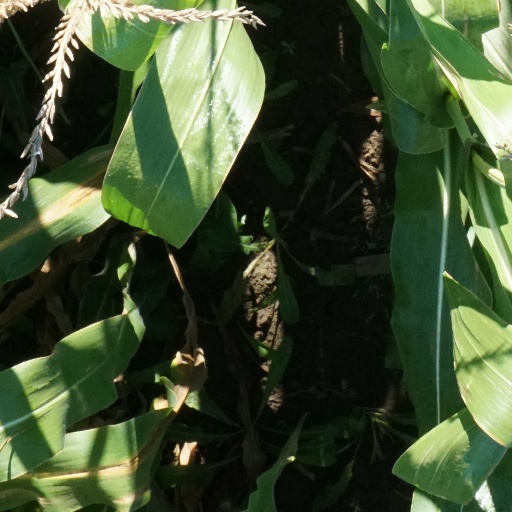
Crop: maize; corn